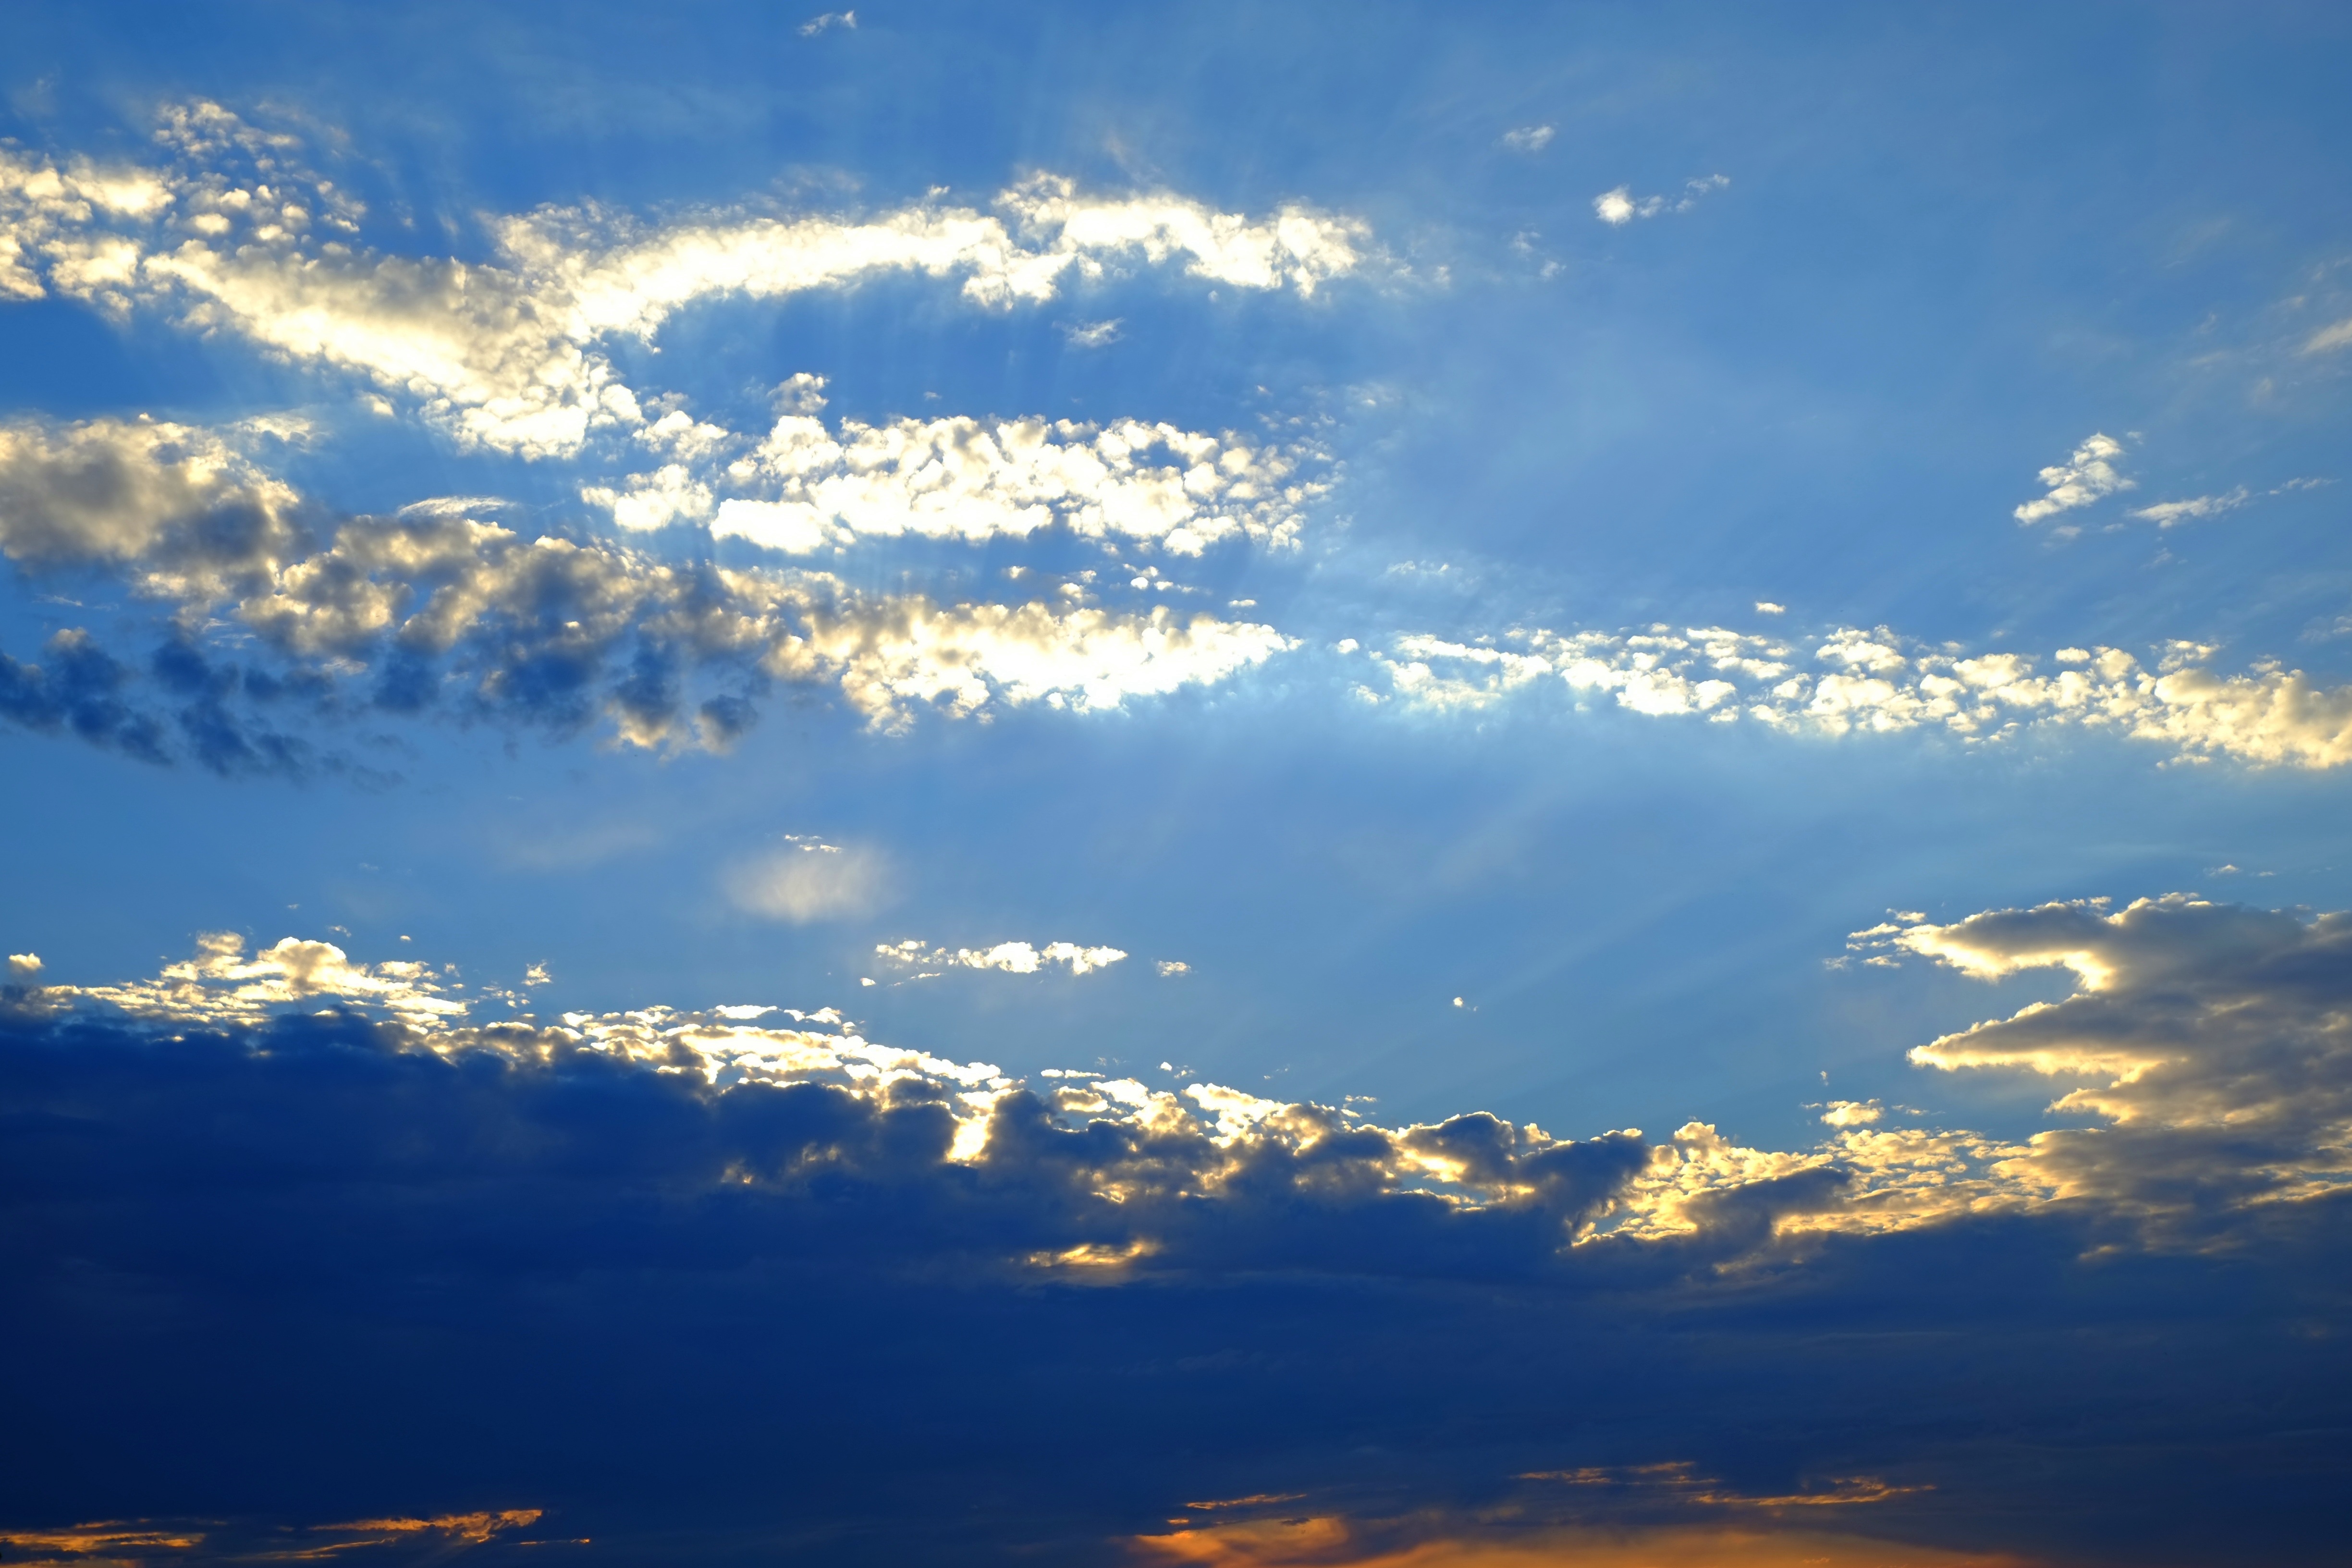
water, nature, horizon, silhouette, light, cloud, sky, sun, sunrise, sunset, sunlight, morning, dawn, atmosphere, panorama, dusk, evening, weather, cumulus, lighting, lichtspiel, clouds, rays, mood, sunbeam, atmospheric, afterglow, light effect, cloud formation, meteorological phenomenon